Military history of the United Kingdom during World War II

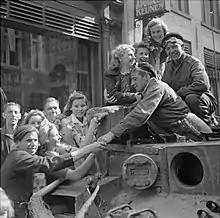
The crew of a Cromwell tank is welcomed by Dutch civilians in Eindhoven, 19 September 1944.

The Eighth Army eventually battered its way past the German defences and enveloped Mount Etna; by this time the Germans and Italians were retreating. By 17 August all the Axis forces had evacuated the island, and Messina was captured that day.